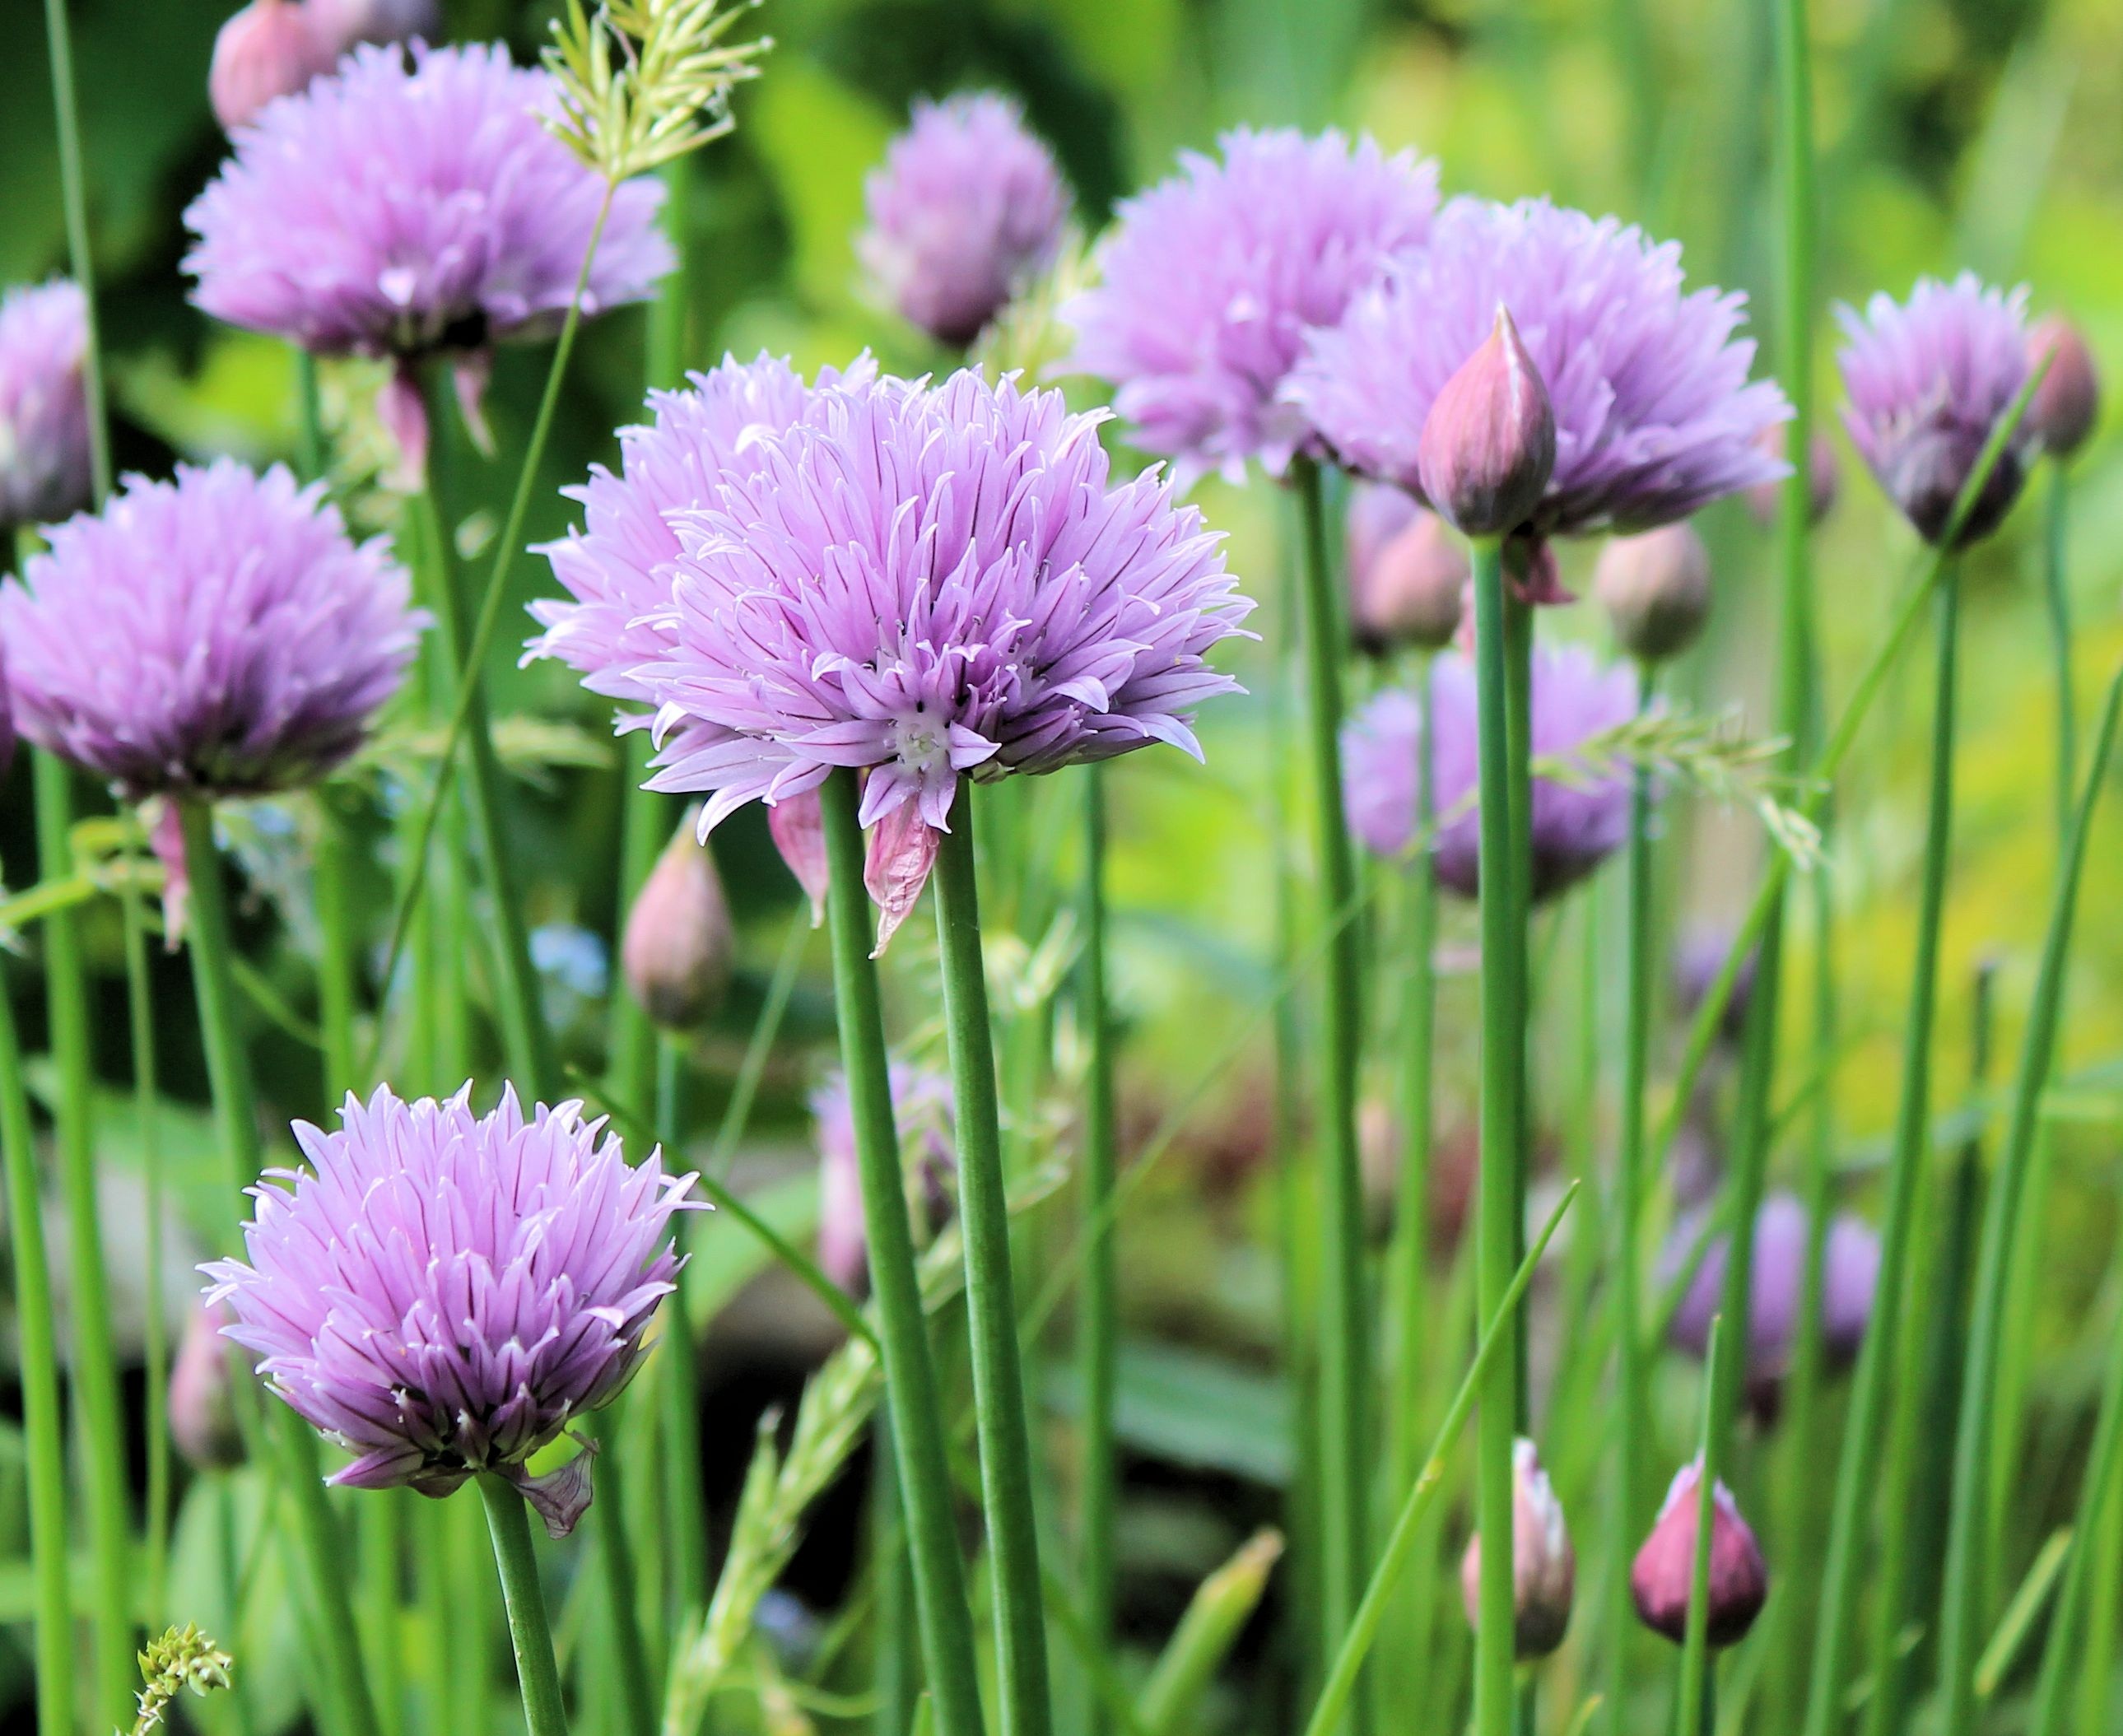
nature, plant, meadow, prairie, flower, purple, food, spring, herb, produce, vegetable, botany, garden, flora, wildflower, flowers, little, chive, chives, flowering, flowering plant, daisy family, land plant, onion genus